Islam in Armenia

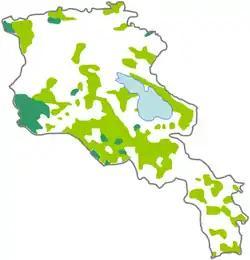
Distribution of Muslims in modern borders of Armenia, 1886–1890.

A significant number of mosques were erected in historical Armenia between the Middle Ages and the Modern age, though it was not unusual for Armenian and other Christian churches to be converted into mosques, as was the case, for example, of the Cathedral of Kars, Cathedral of Ani, and Holy Mother of God Church in Gaziantep.